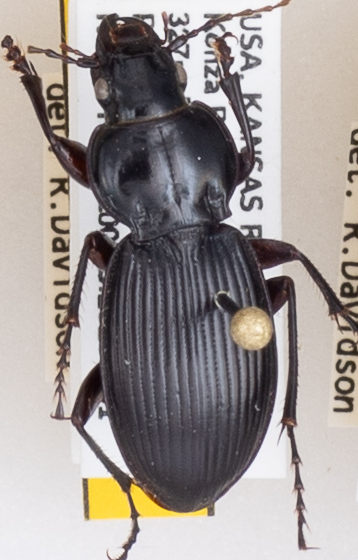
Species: Cyclotrachelus sodalis colossus
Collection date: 2020-07-01
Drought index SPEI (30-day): -0.674
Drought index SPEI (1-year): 0.786
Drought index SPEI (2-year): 1.85